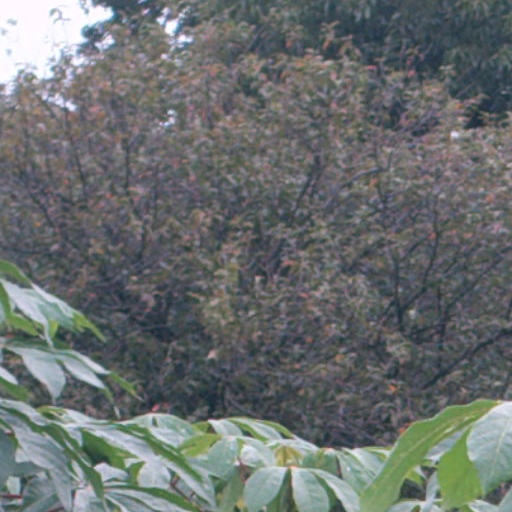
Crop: cassava